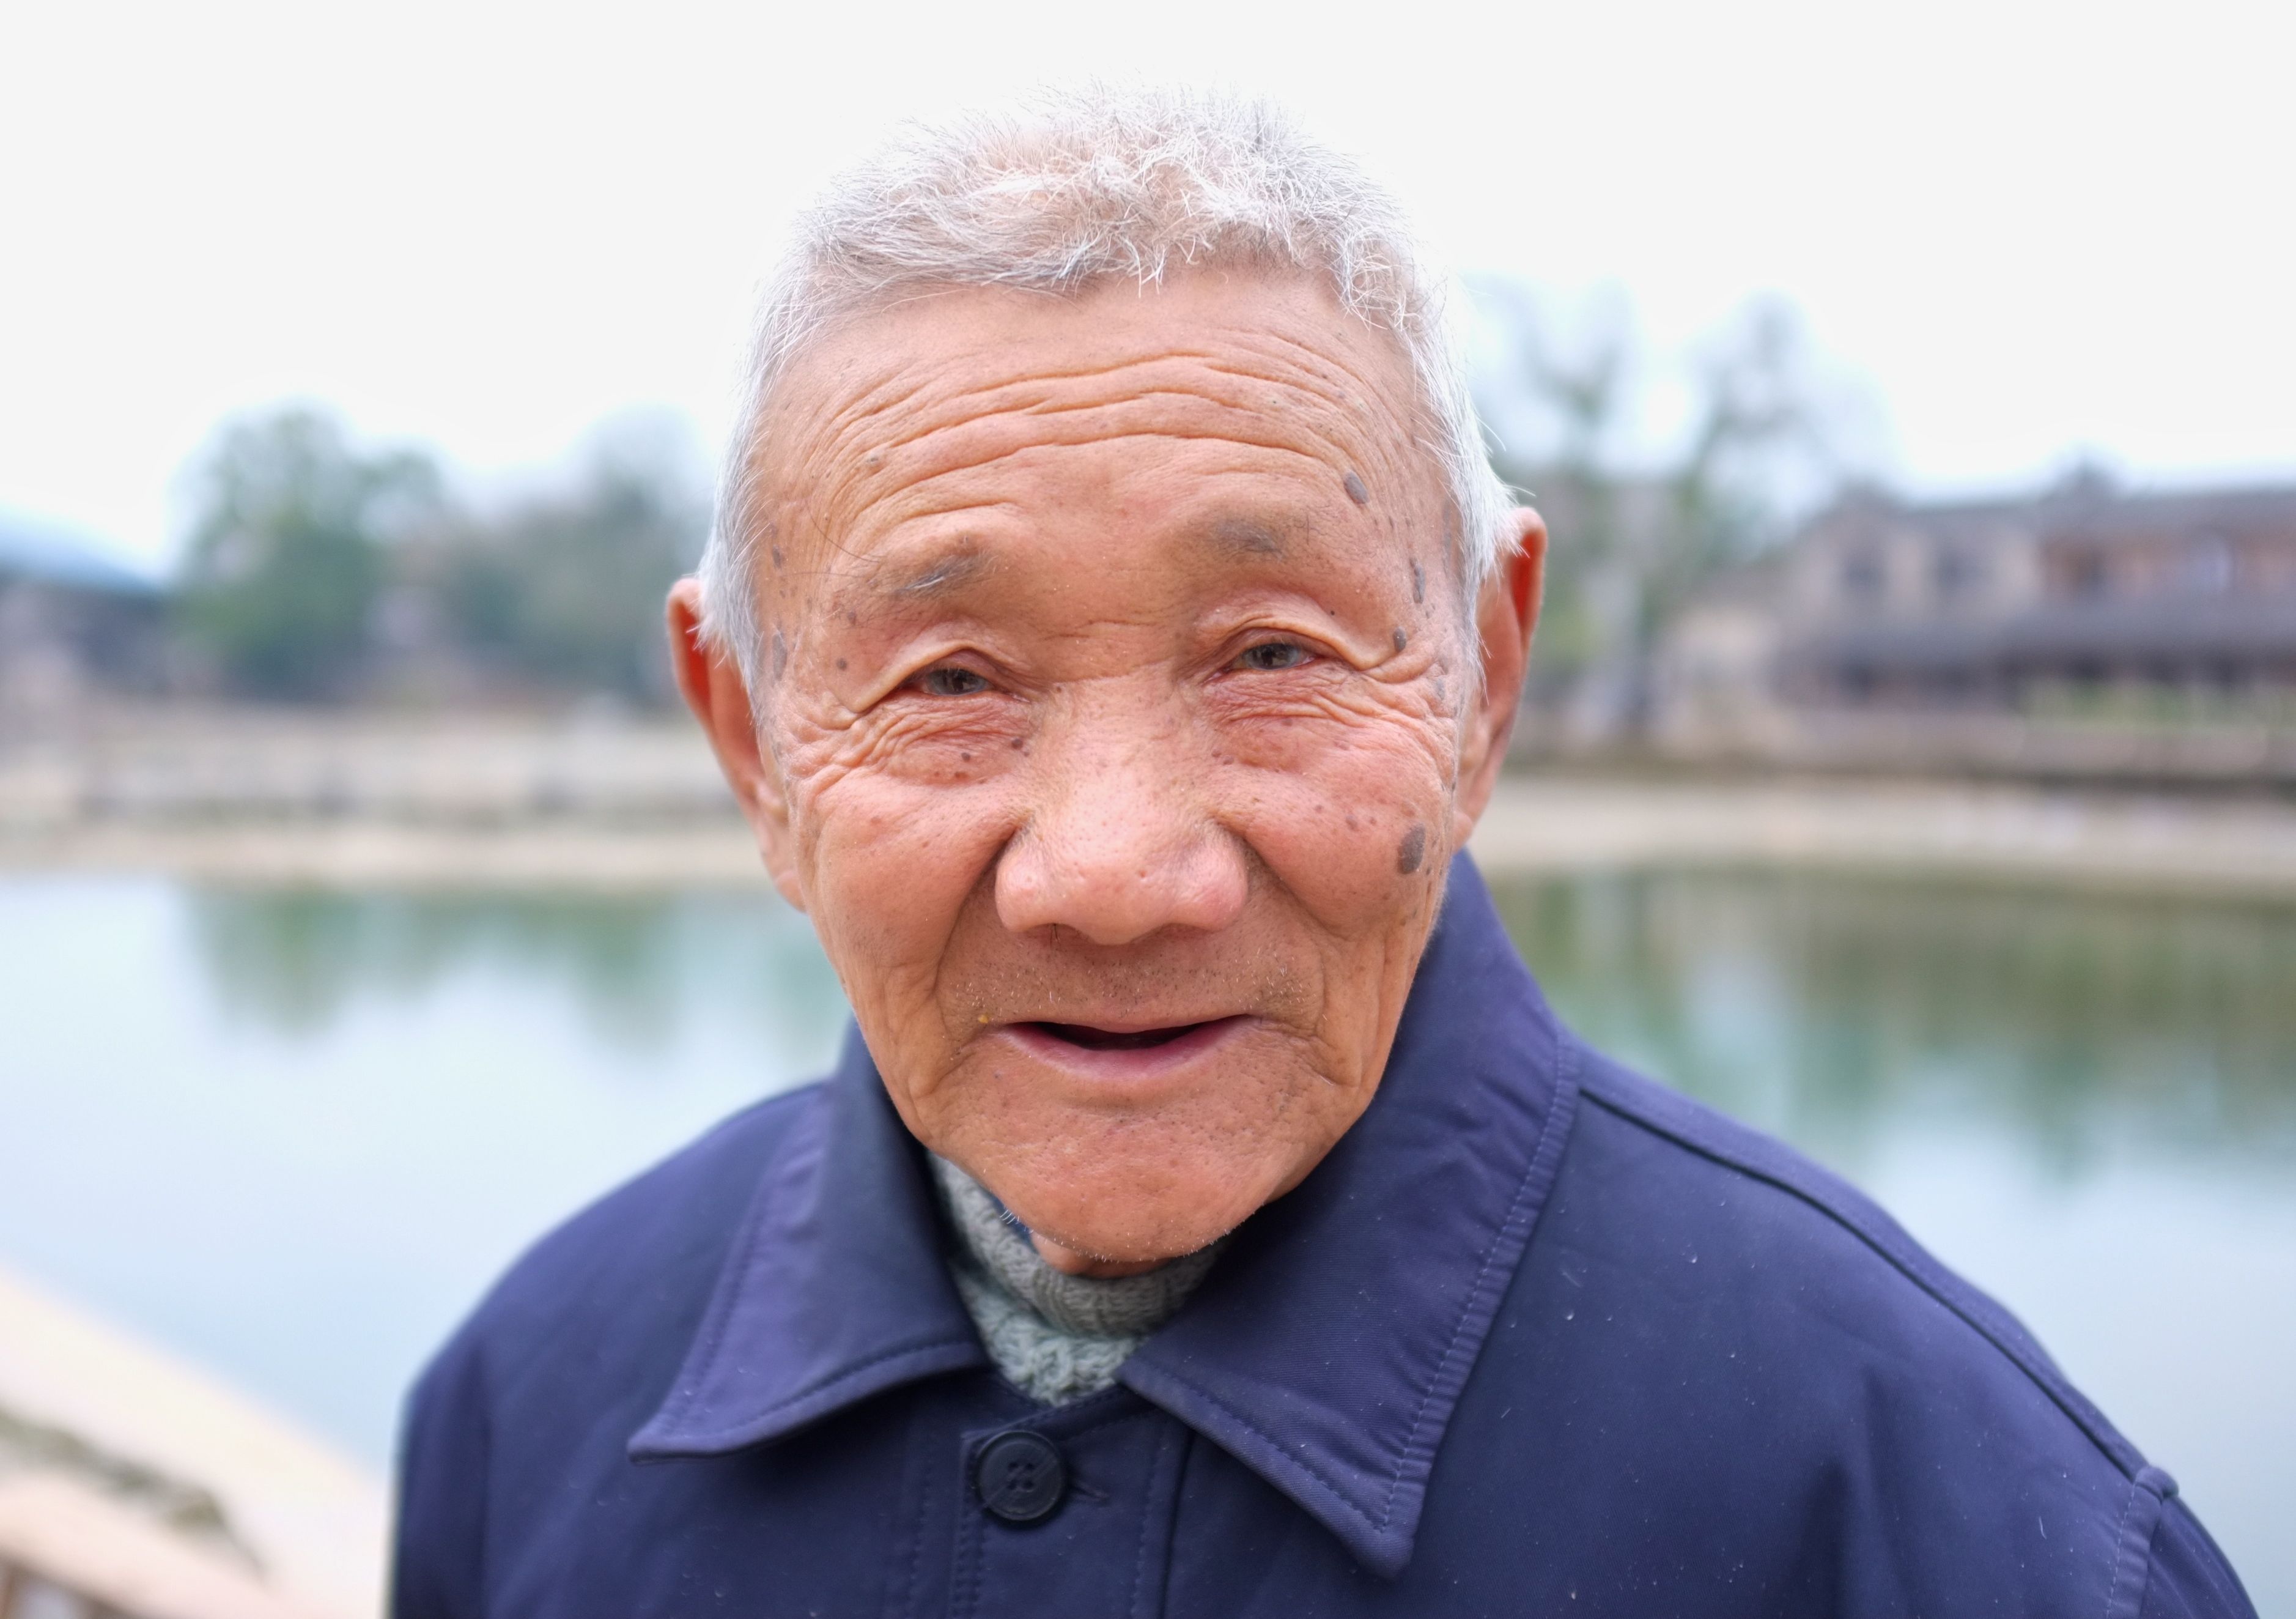
Gender: men